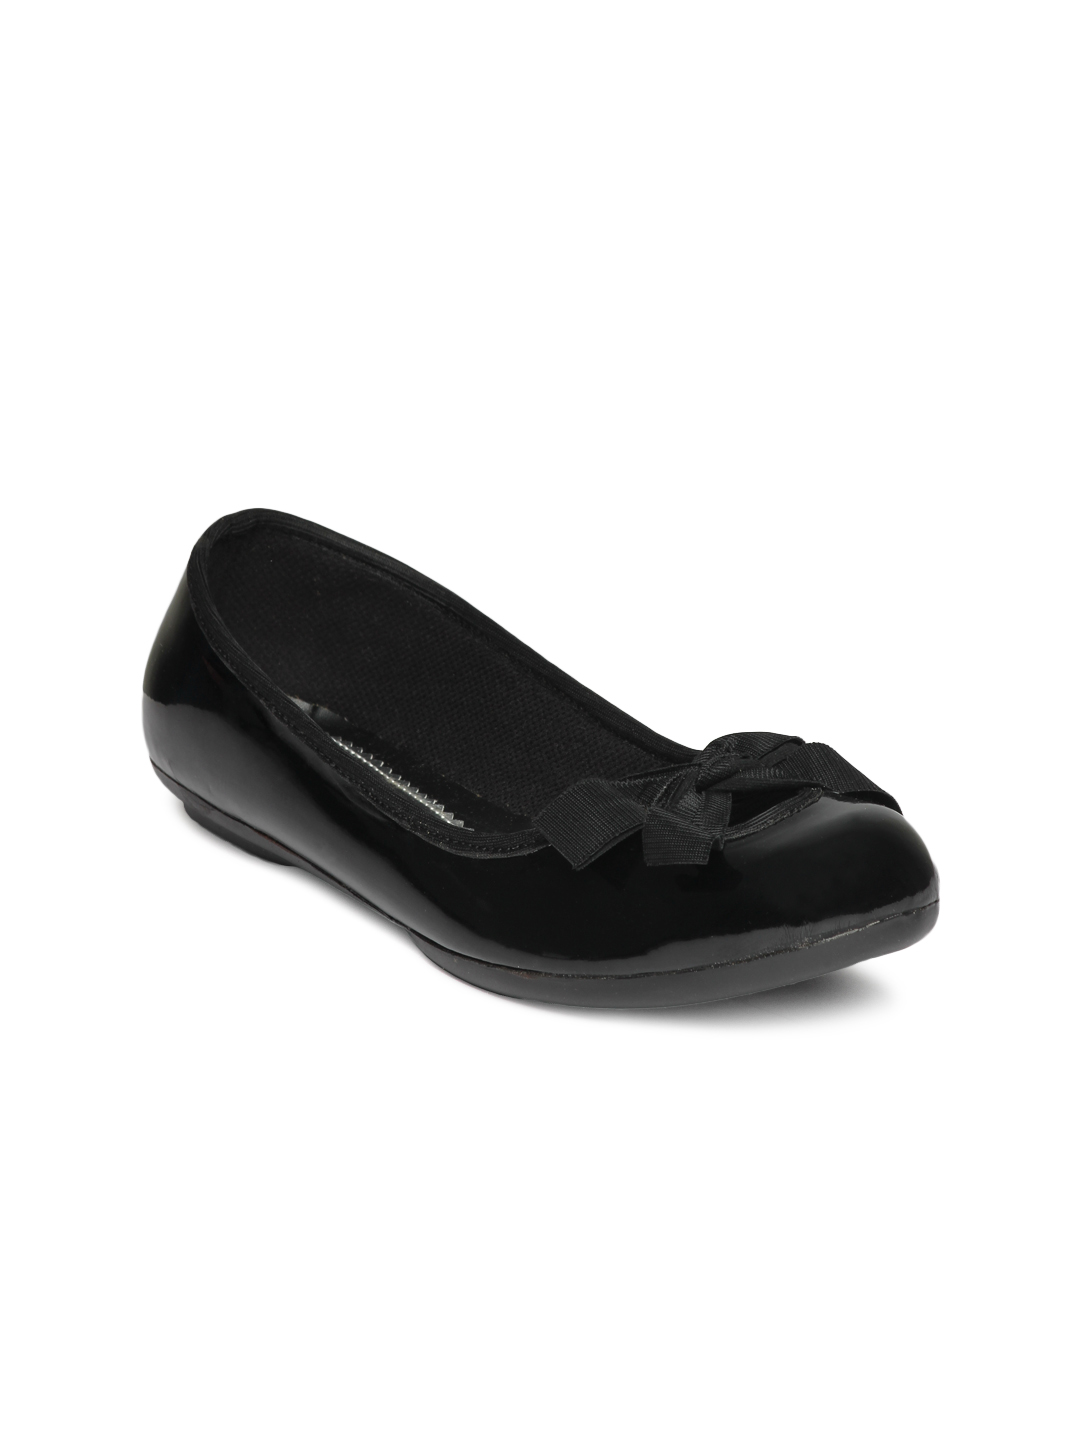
Catwalk Black Casual Shoes
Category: Footwear / Shoes / Flats
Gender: Women
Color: Black
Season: Winter 2015
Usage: Casual